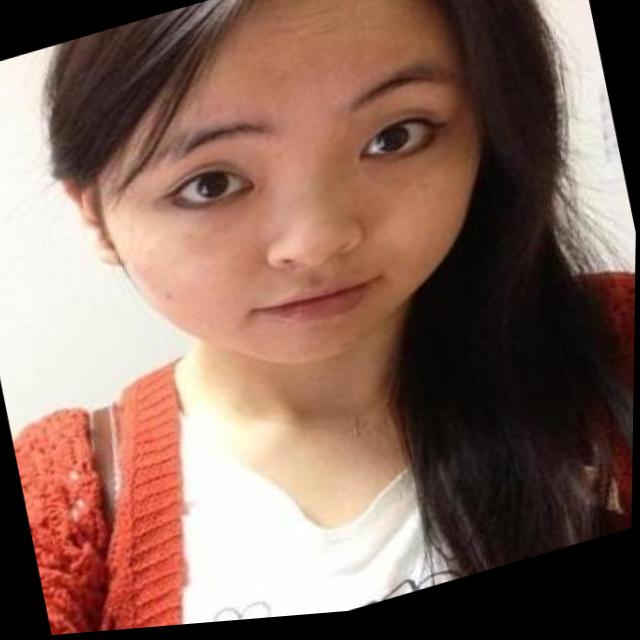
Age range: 21-44